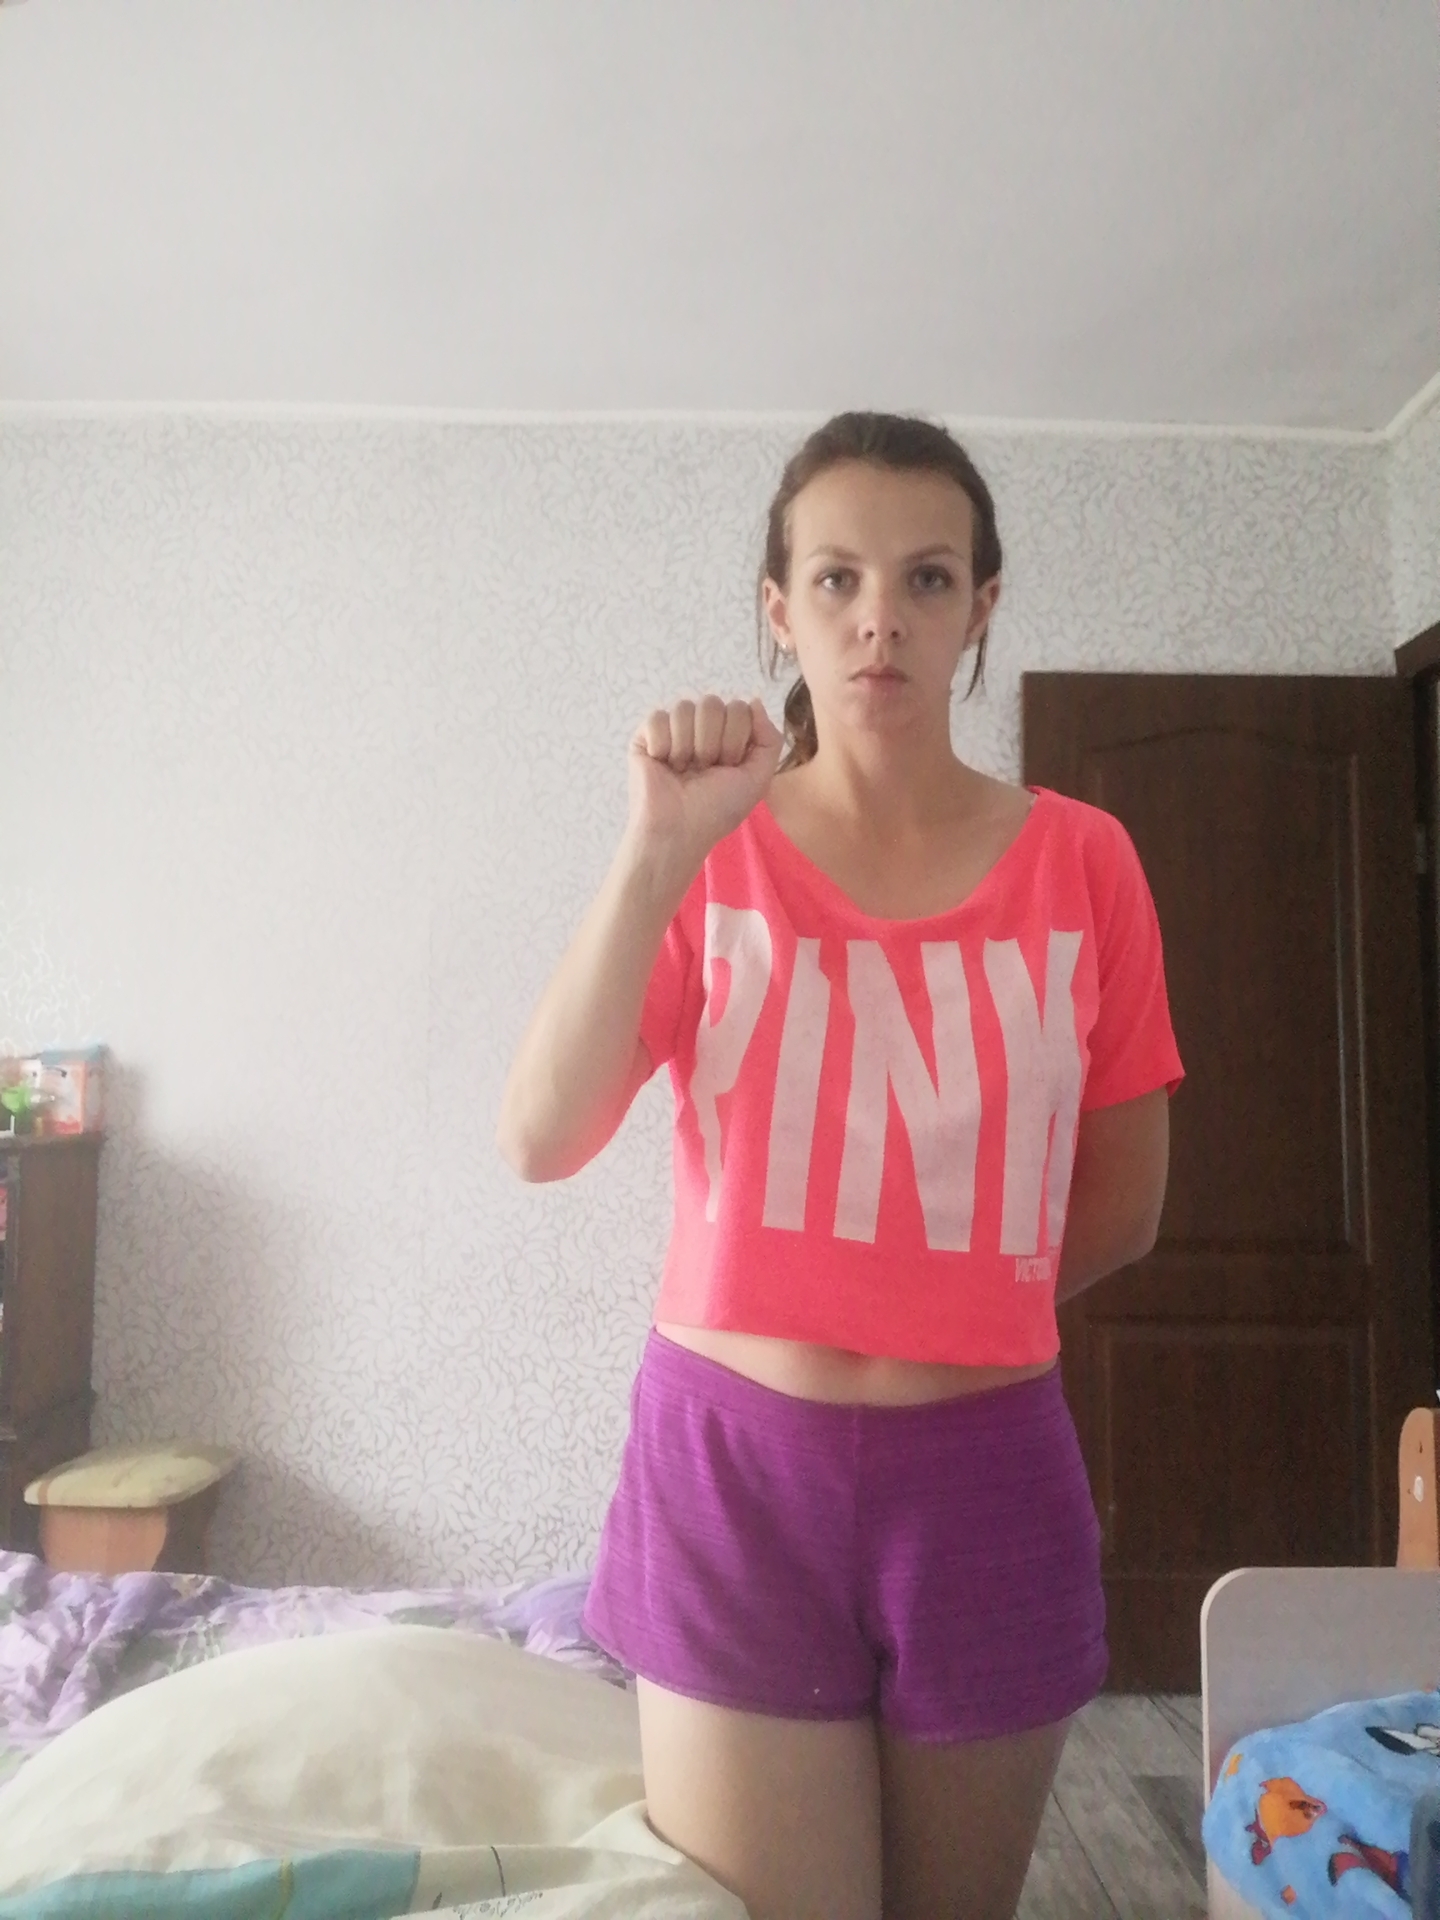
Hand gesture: fist